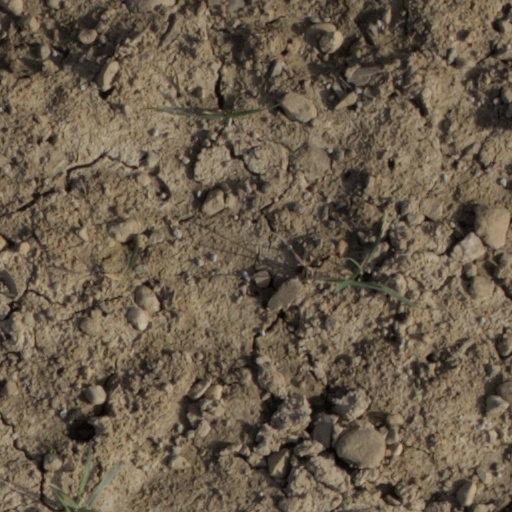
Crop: wheat